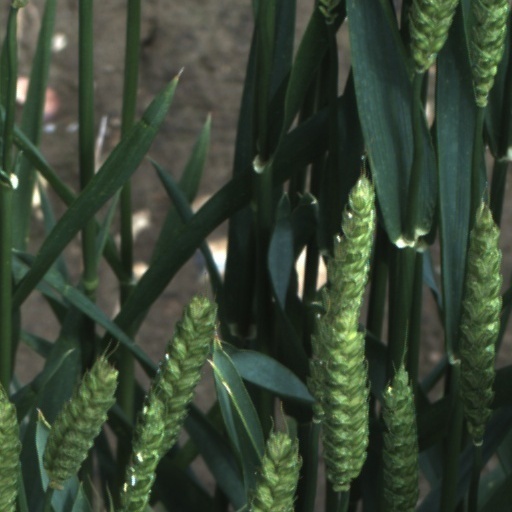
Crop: wheat